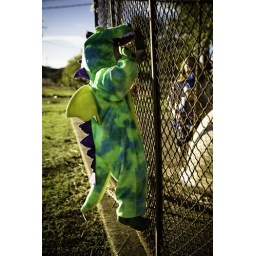
Dragon in the hen house